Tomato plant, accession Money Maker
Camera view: tilt-top (135 deg); turntable rotation: 300 degrees
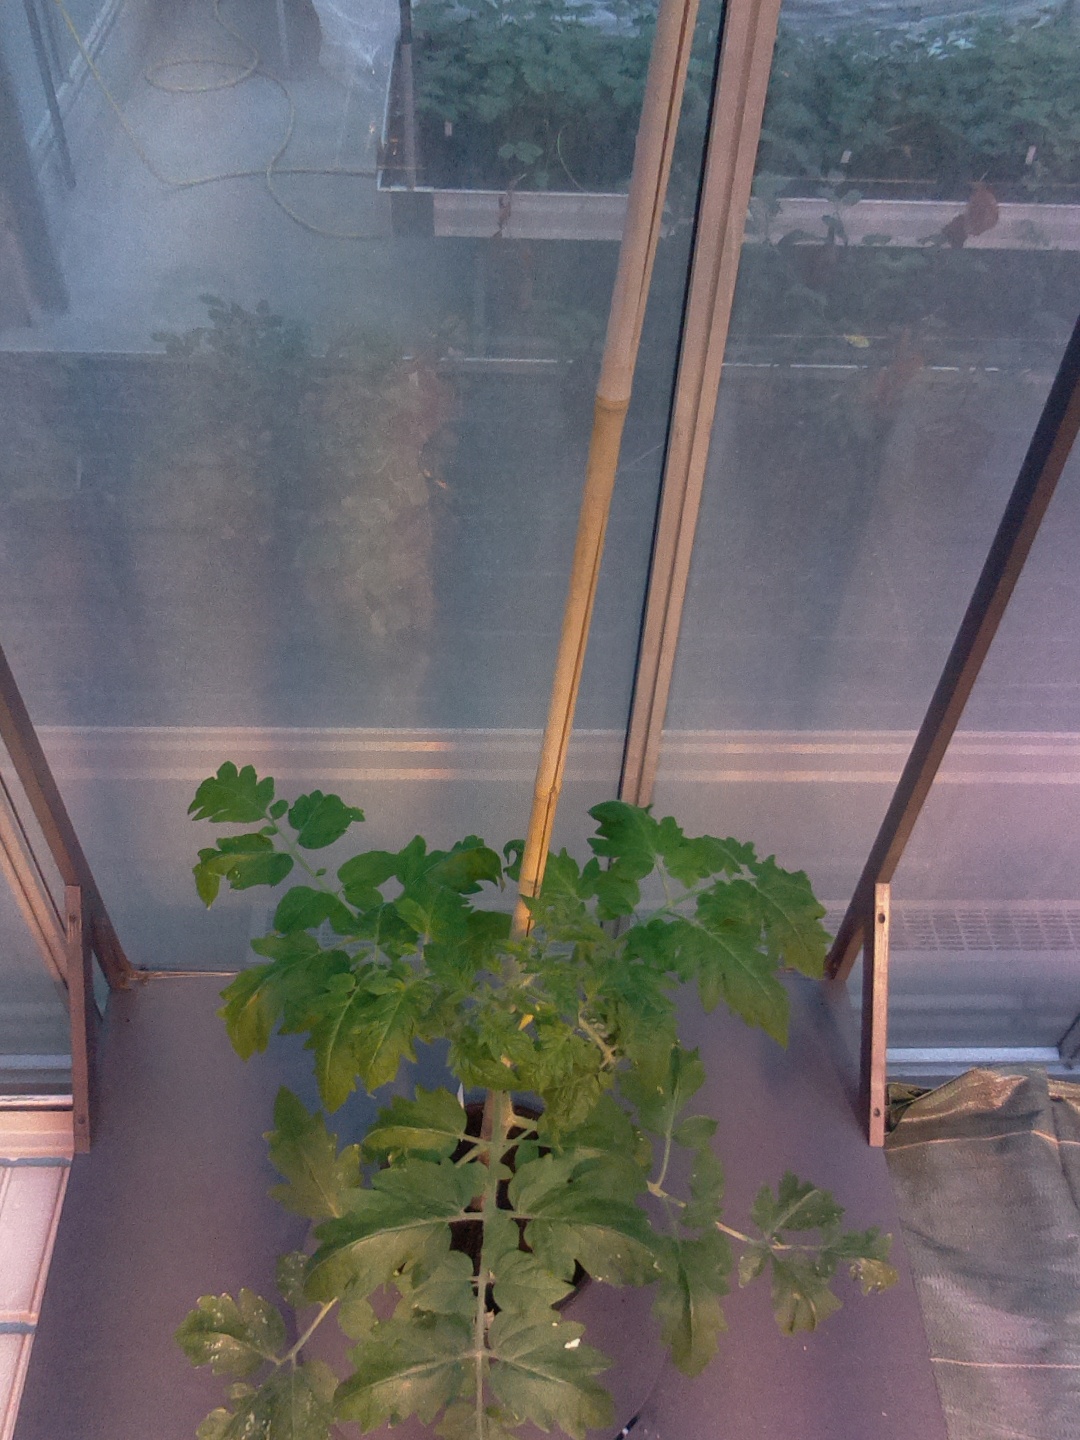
BBCH growth stage 51: First inflorence visible, visible closed flower bud